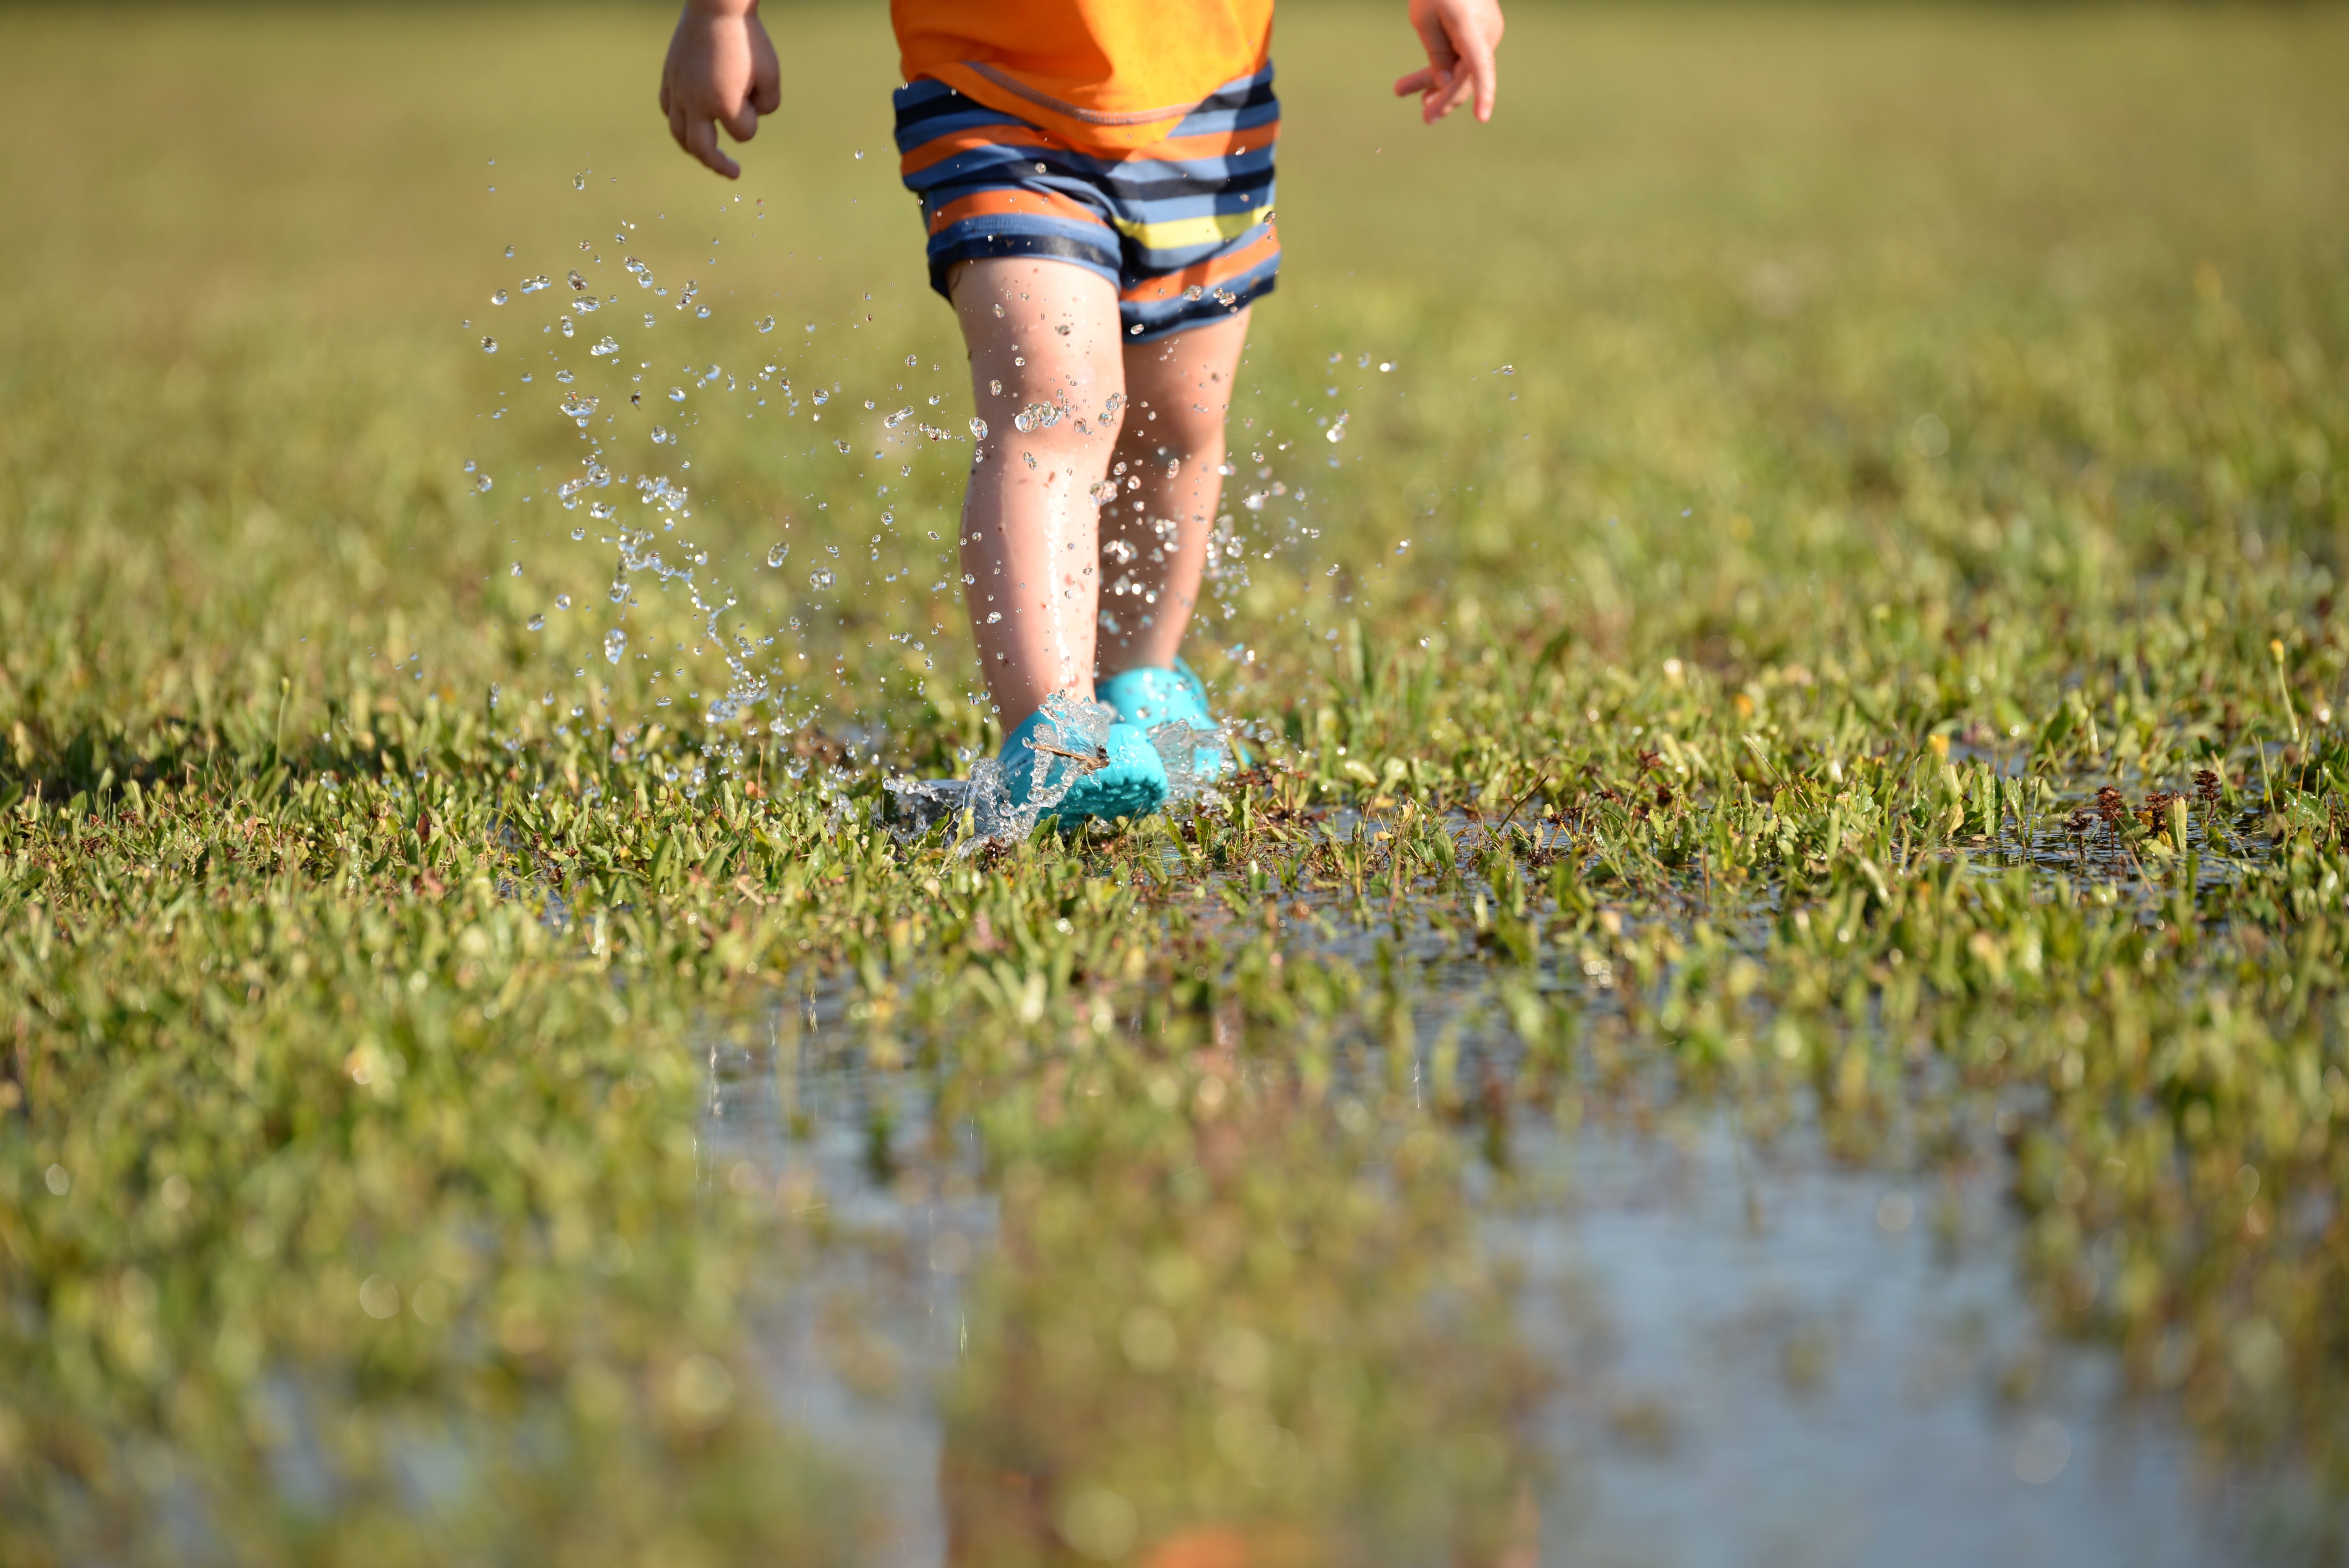
water, grass, walking, person, field, lawn, meadow, flower, feet, running, summer, recreation, green, mud, autumn, child, jogging, agriculture, season, splashing, fun, sports, water drops, physical exercise, outdoor recreation, careless, grass family, human action